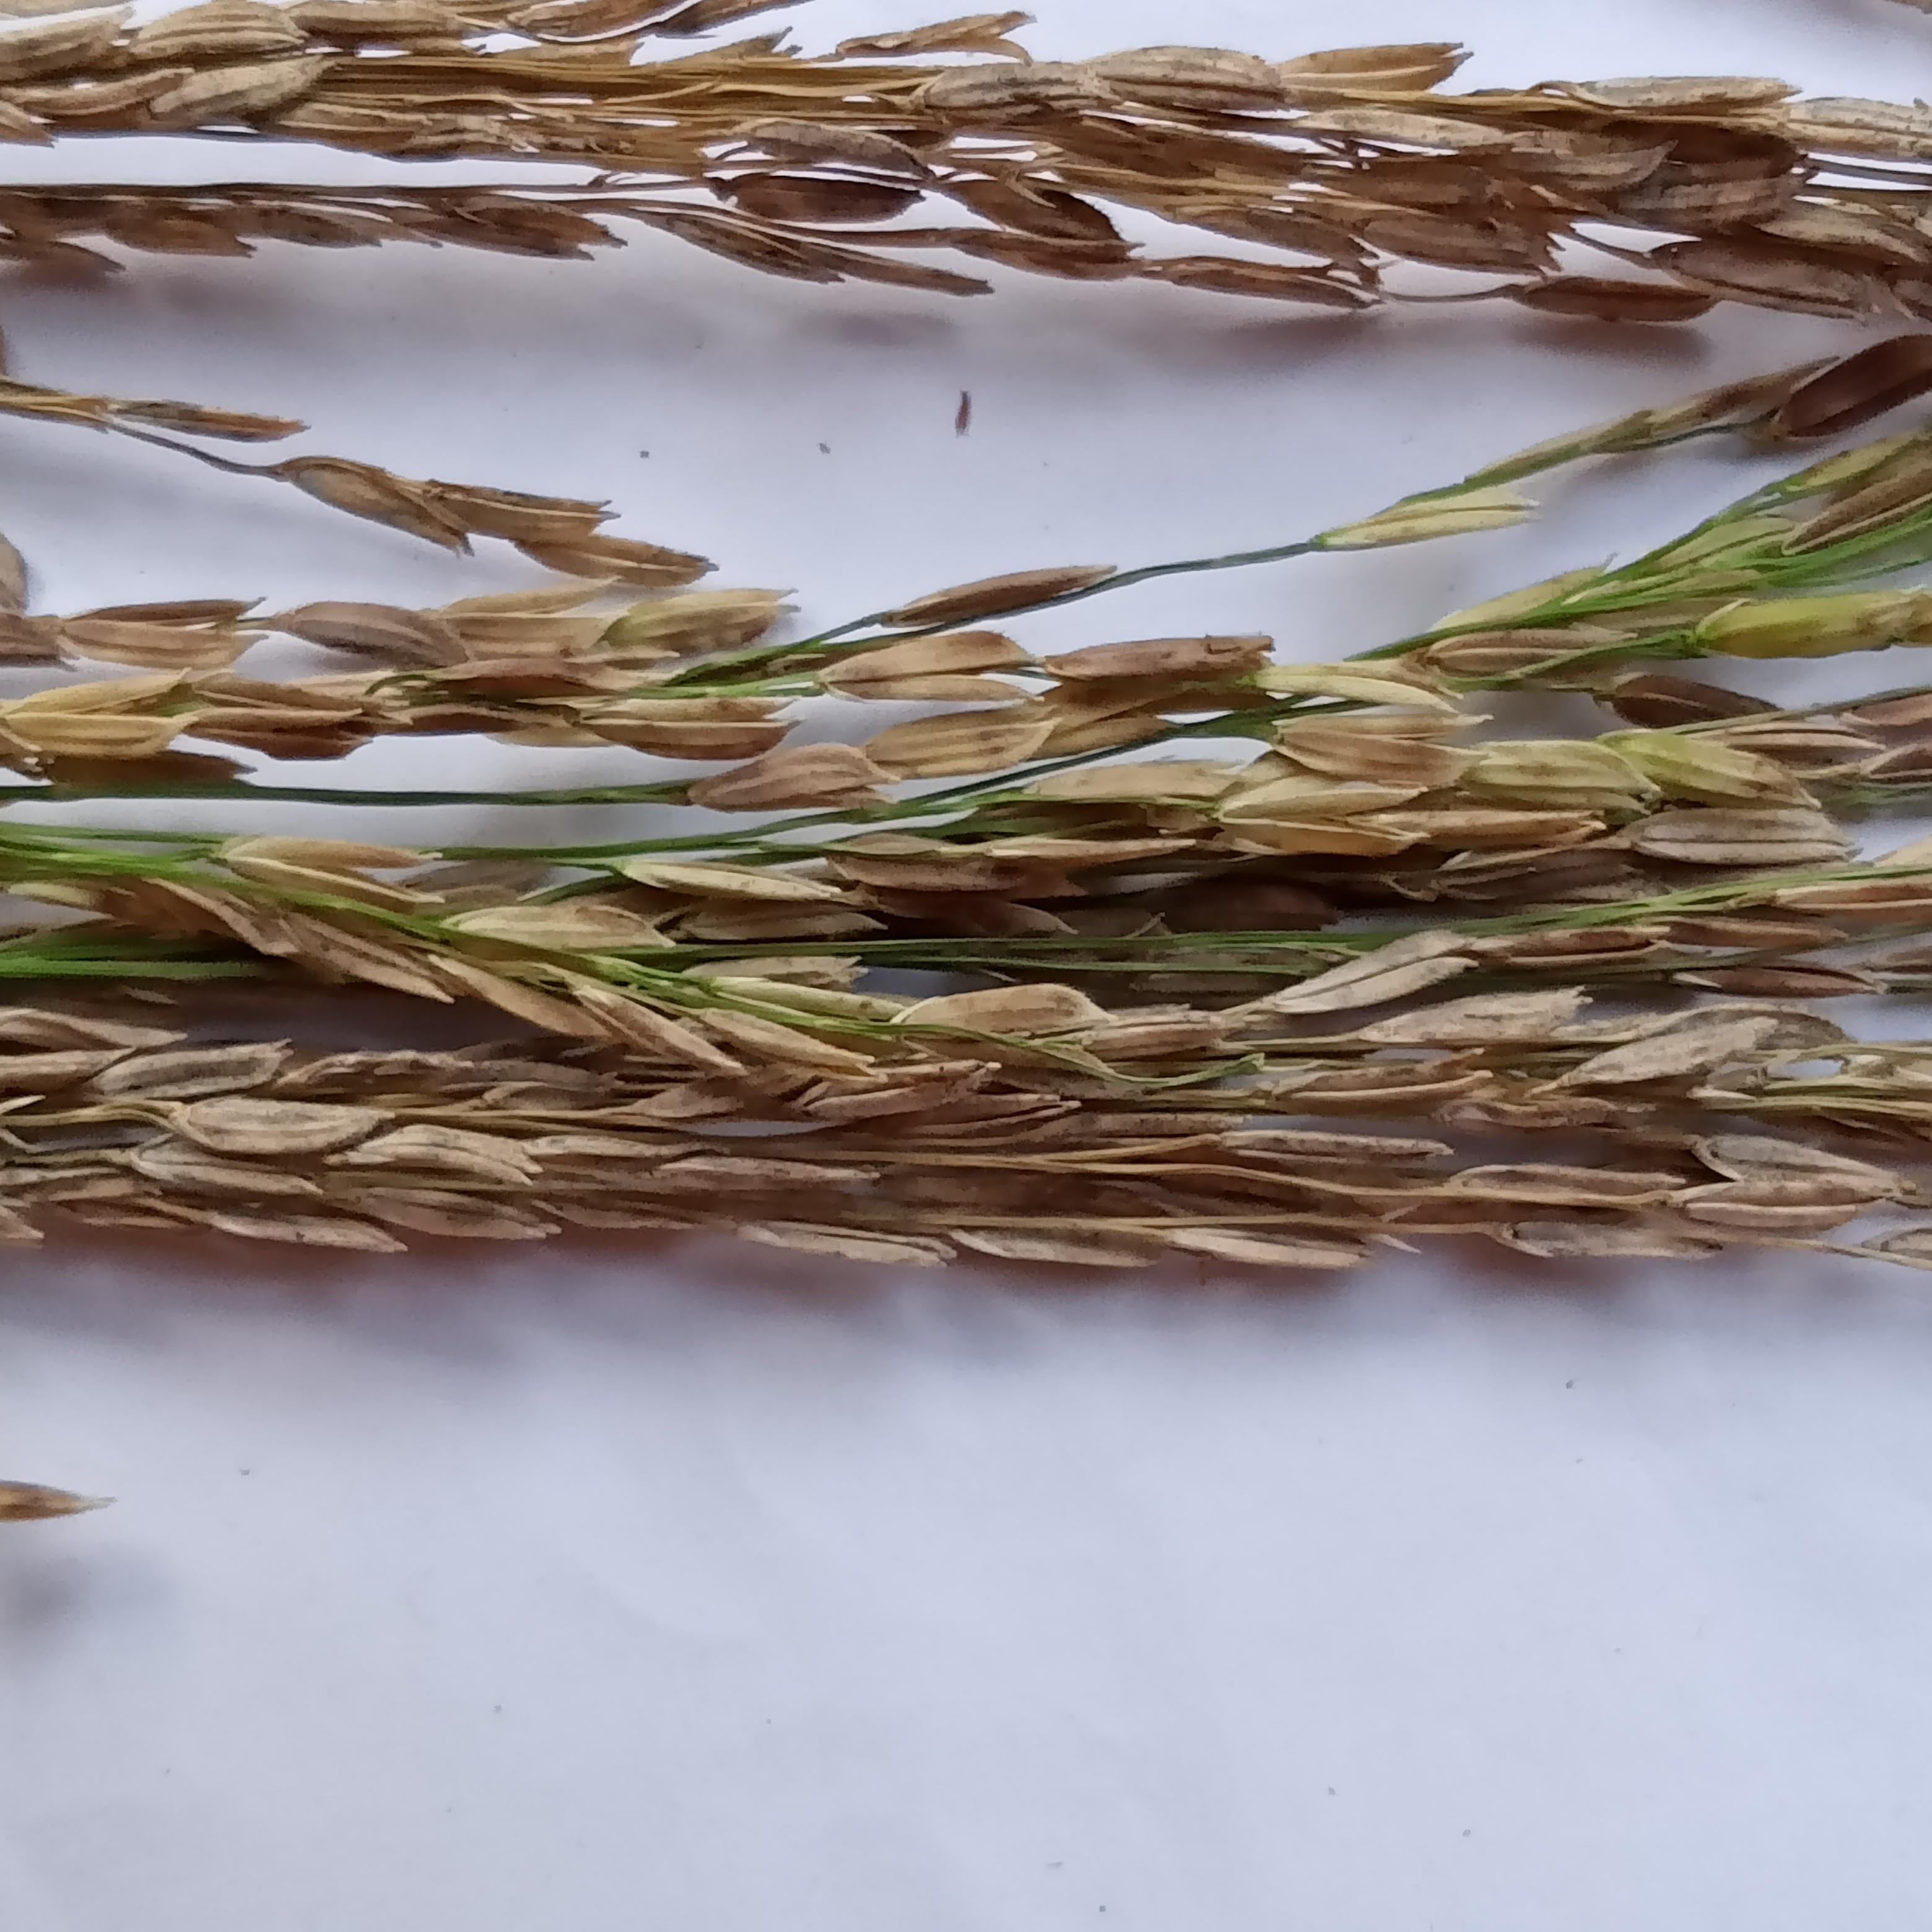
Label: Rice___Neck_Blast